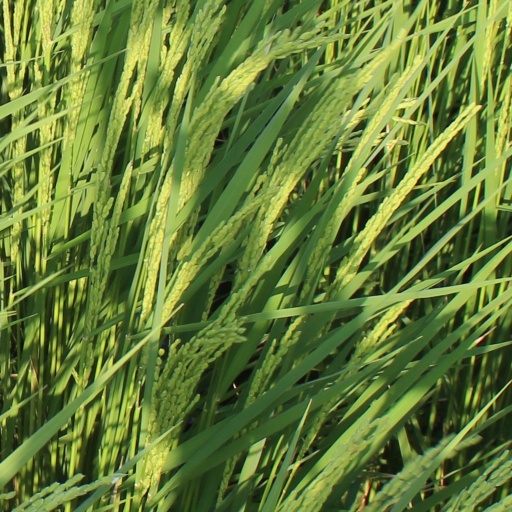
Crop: rice